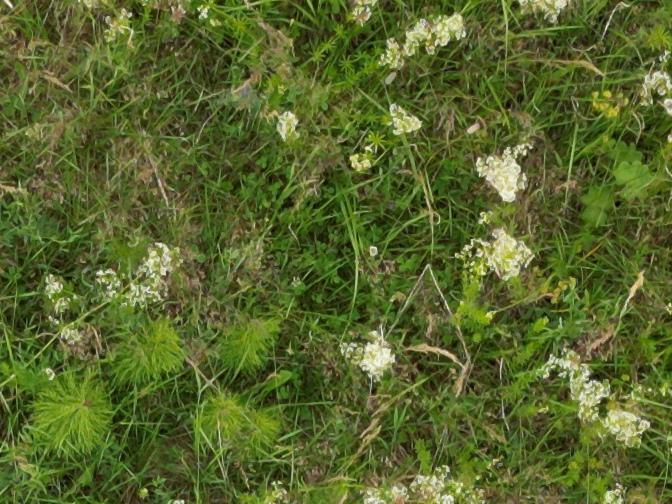
Flowers visible: yarrow flowers, yarrow flowers, yarrow flowers, yarrow flowers, yarrow flowers, yarrow flowers